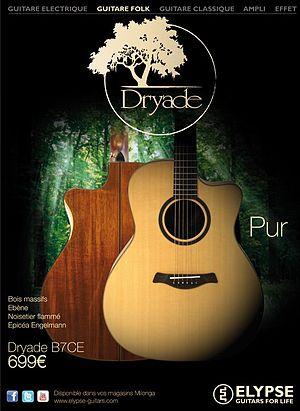
Elypse est une marque de guitares et de basses françaises originaire de la région de Marseille créée en 2001 et appartenant à la société Milonga siègeant à Gémenos, appartenant au groupe Cultura/Sodival.